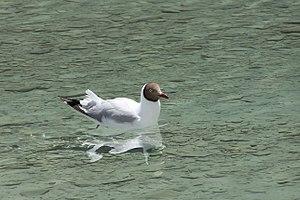
La Mouette du Tibet est une espèce d'oiseaux de la famille des Laridae.